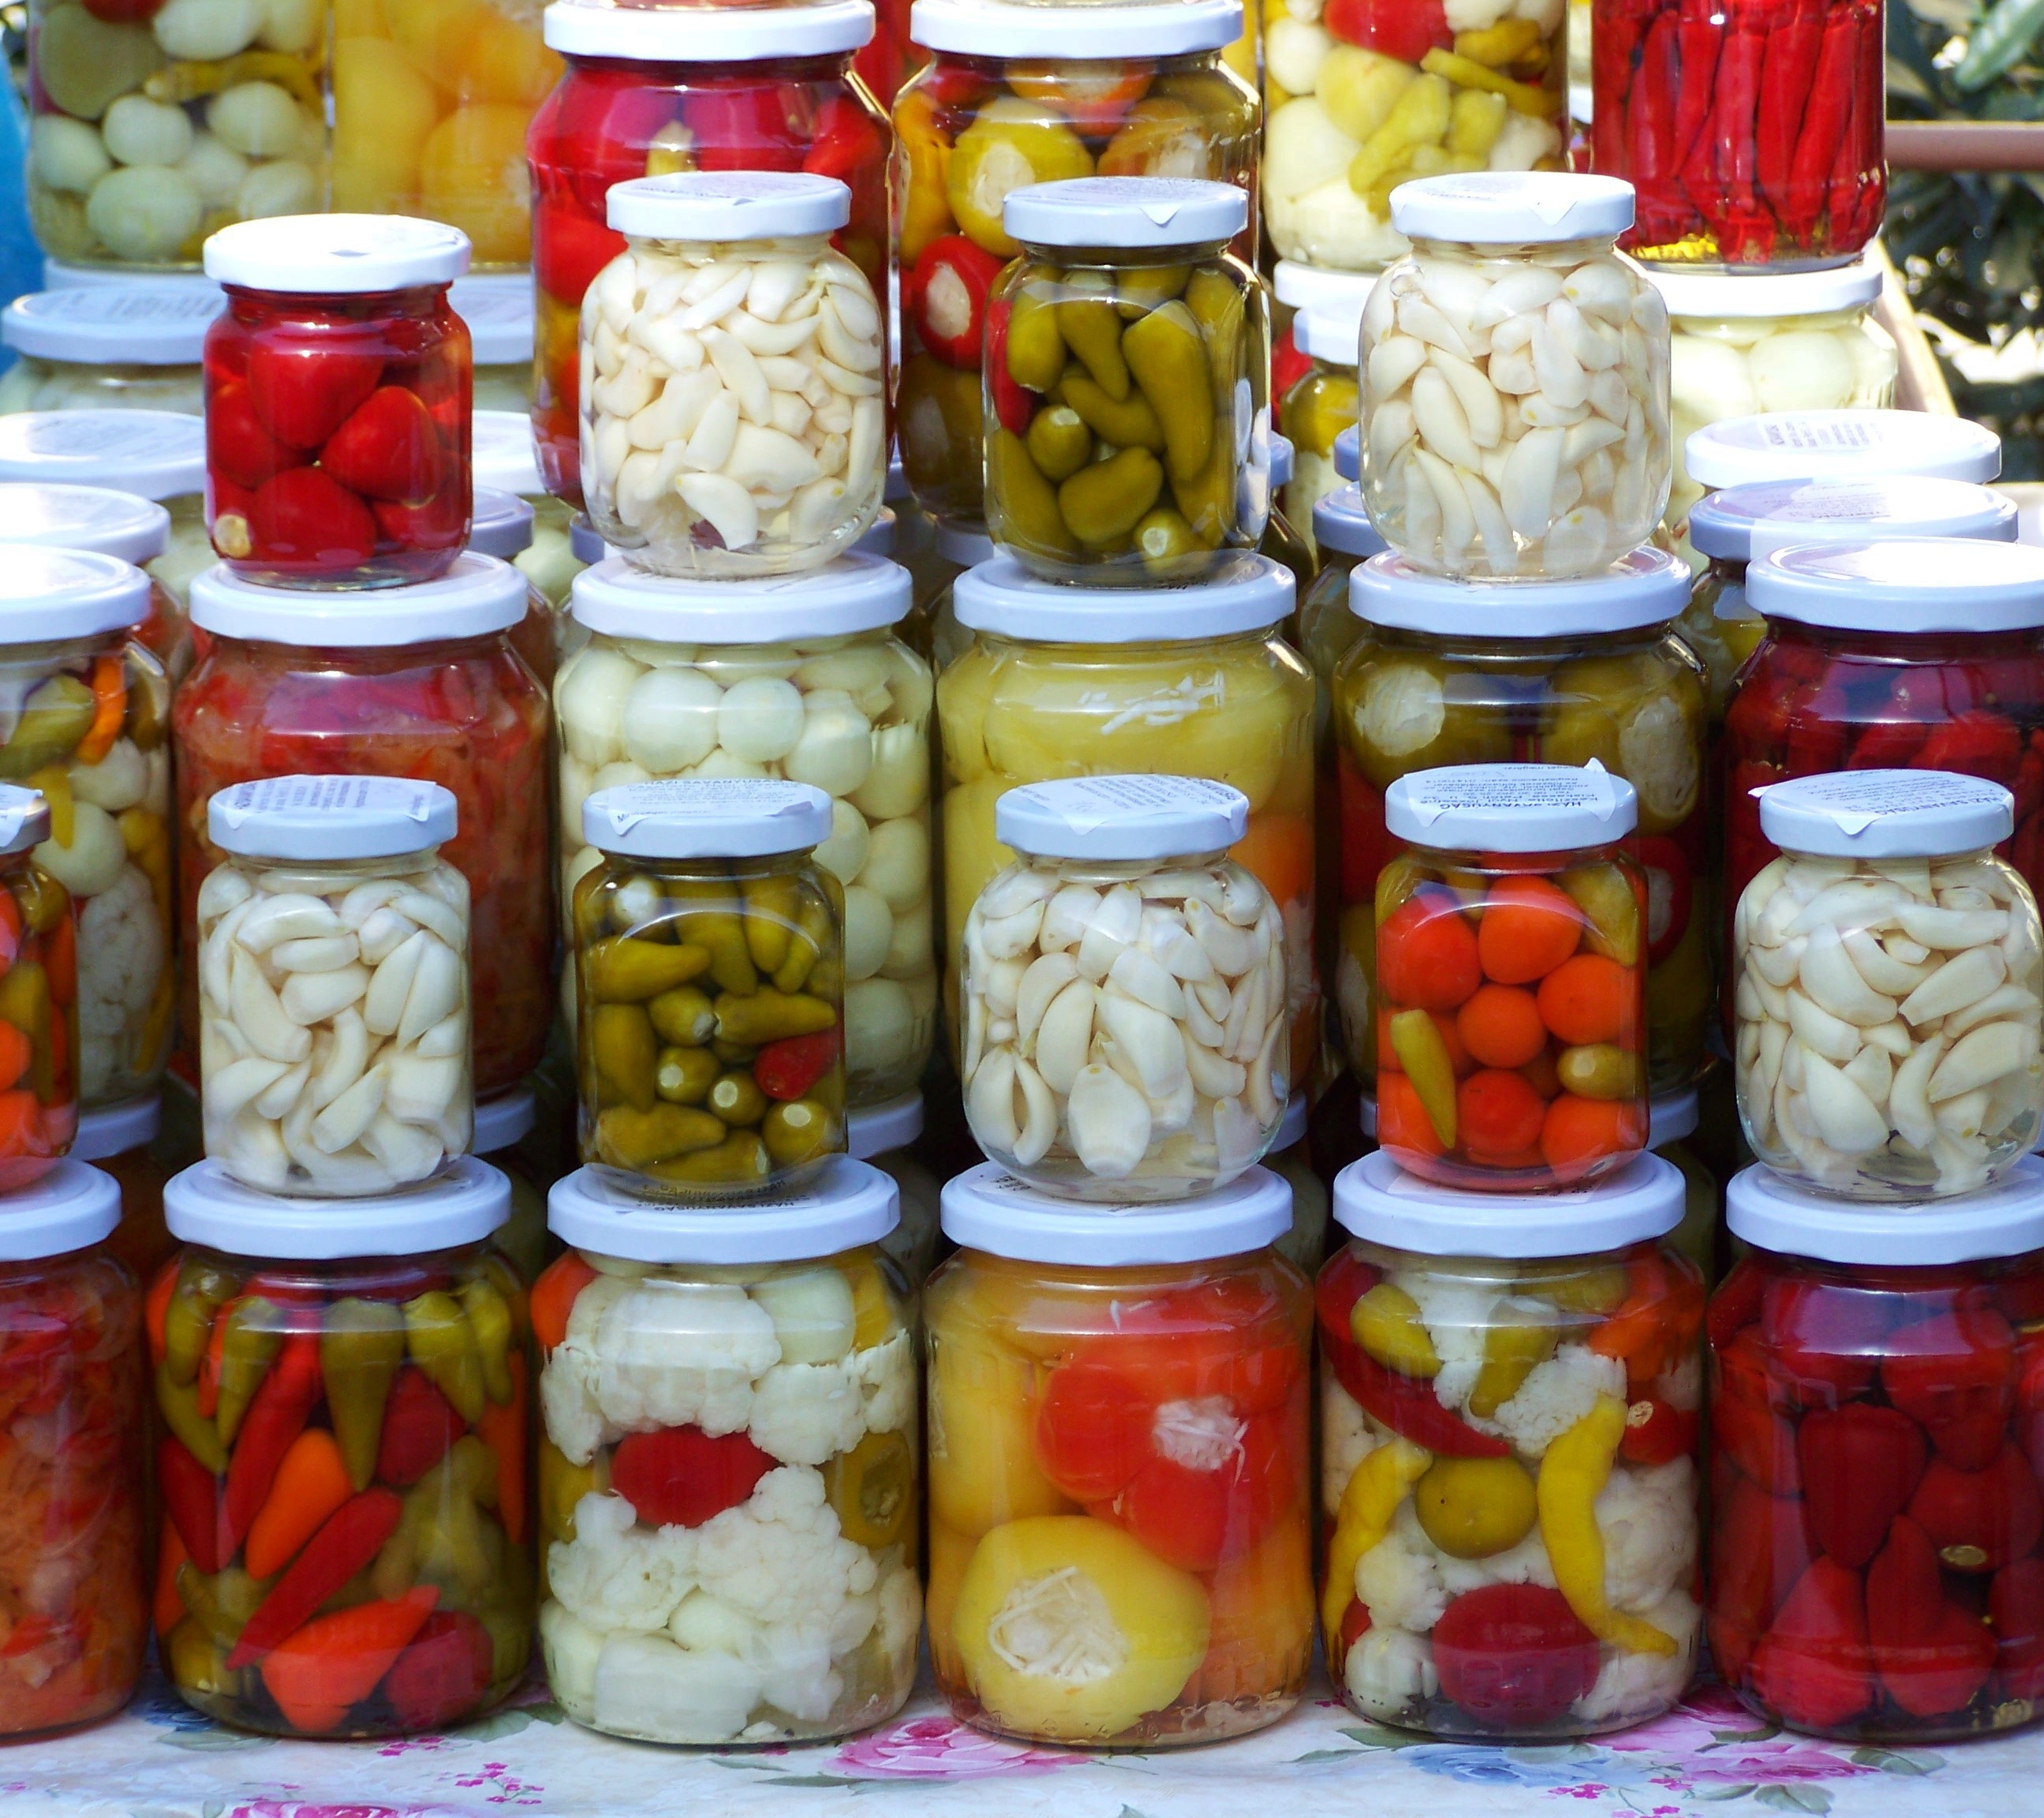
dish, meal, food, produce, vegetable, cuisine, asian food, pickles, canning, pickling, food preservation, tursu, pickled vegetables